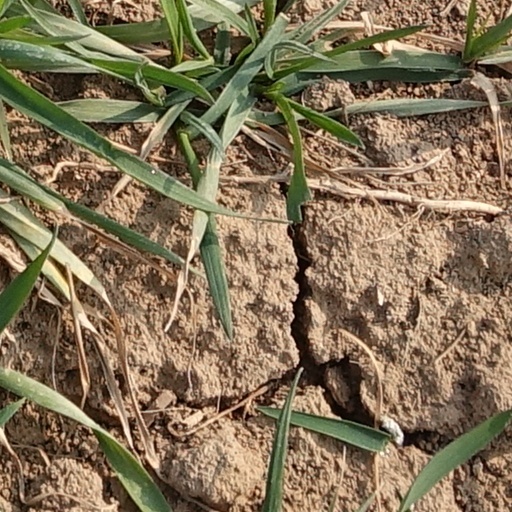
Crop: wheat